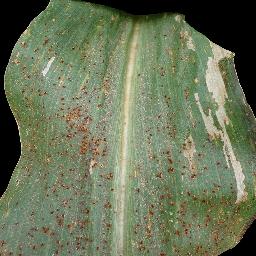
Label: Corn_(Maize)___Common_Rust